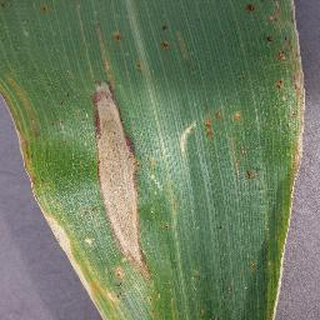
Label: corn_northern_leaf_blight